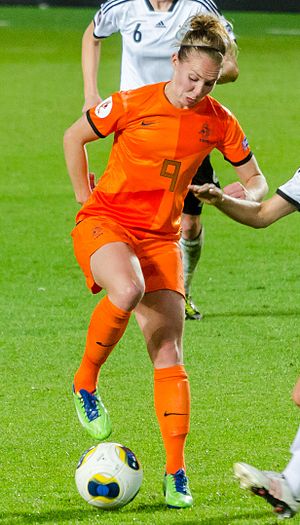
Hollands kvindefodboldlandshold / Spillerstatistik / Flest landskampe
Manon Melis er Hollands topscorer
Hollands kvindefodboldlandshold er det nationale fodboldhold for kvinder i Holland. Det administreres af Hollands fodboldforbund, som er medlem af UEFA.